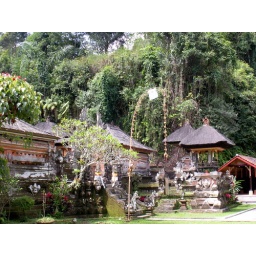
The lush and green flora at one of thousands of temples in Bali.